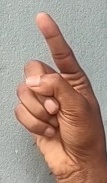
ASL sign: Z